Worcester Castle

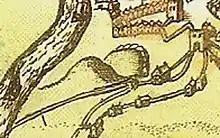
John Speed's depiction of the castle motte (l) and bailey (r) in 1610

Civil war broke out again in England in 1215 between forces loyal to King John and rebel barons, supported in due course by Prince Louis of France. John annexed the castle in 1214 and William sided with the rebels in 1216. King John responded by sending forces to attack the castle and successfully retook it. Despite John's death, the war continued until forces loyal to John's young son, Henry III, finally achieved victory over the rebels in 1217.